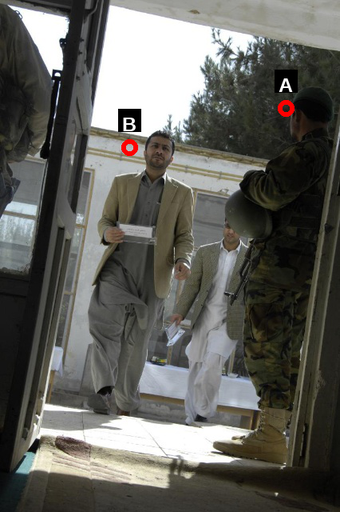
Question: Two points are circled on the image, labeled by A and B beside each circle. Which point is closer to the camera?
Select from the following choices.
(A) A is closer
(B) B is closer
Answer: B